Gadhimai festival

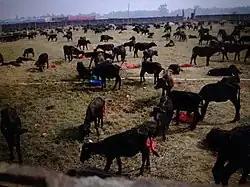
Animals at the Gadhimai festival

Gadhimai festival is a Hindu festival held every five years in Nepal at the Gadhimai Temple of Bariyarpur, in Bara District, about south of the capital Kathmandu, and about east of the city of Kalaiya, near the Indo-Nepal border. The event involves large-scale sacrificial slaughter of animals, including water buffalo, pigs, goats, chickens, and pigeons, with the goal of pleasing Gadhimai, the goddess of power. People also make other offerings, including coconuts, sweets, and red-coloured clothes. The festival has been described as the world's largest animal sacrifice event or one of the largest. The Supreme Court of Nepal ordered an end to live animal sacrifices in 2019, but the order was "widely ignored".